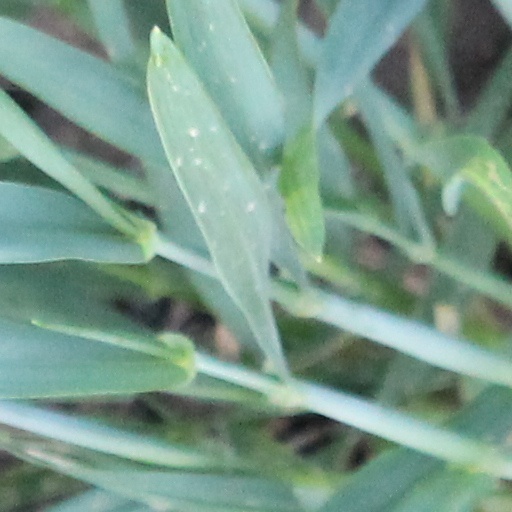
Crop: wheat